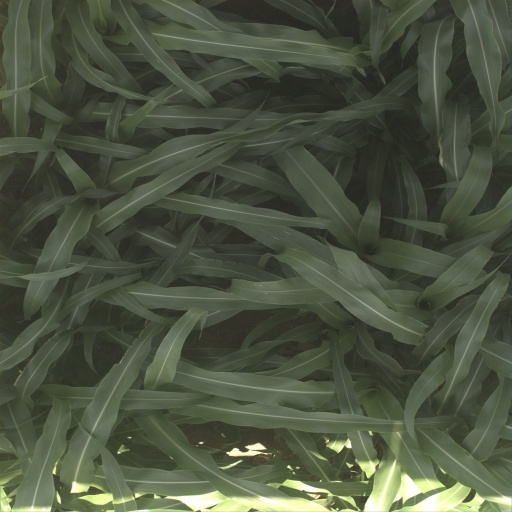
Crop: sorghum